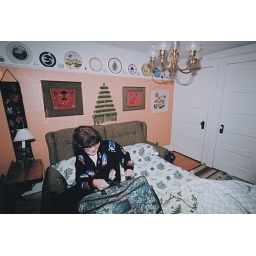
Lois packs in the bedroom at Mom and Dad's house on Market St.